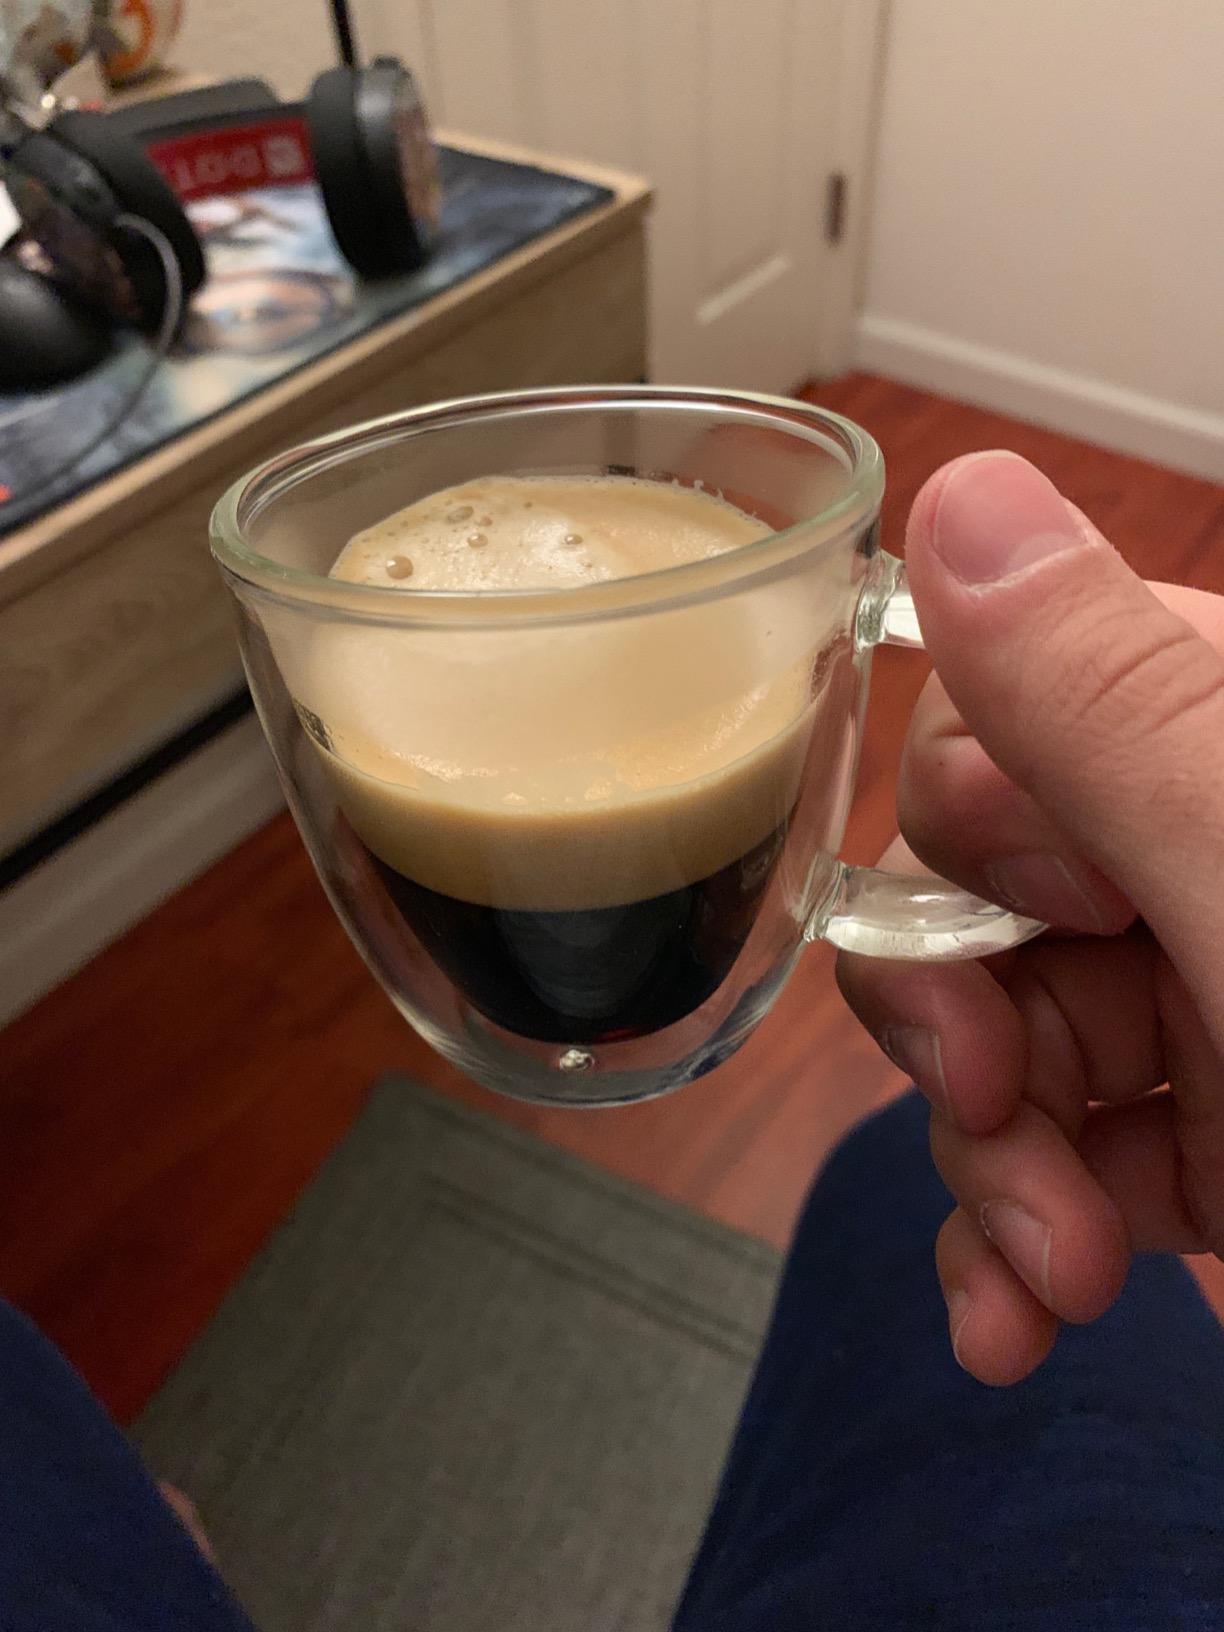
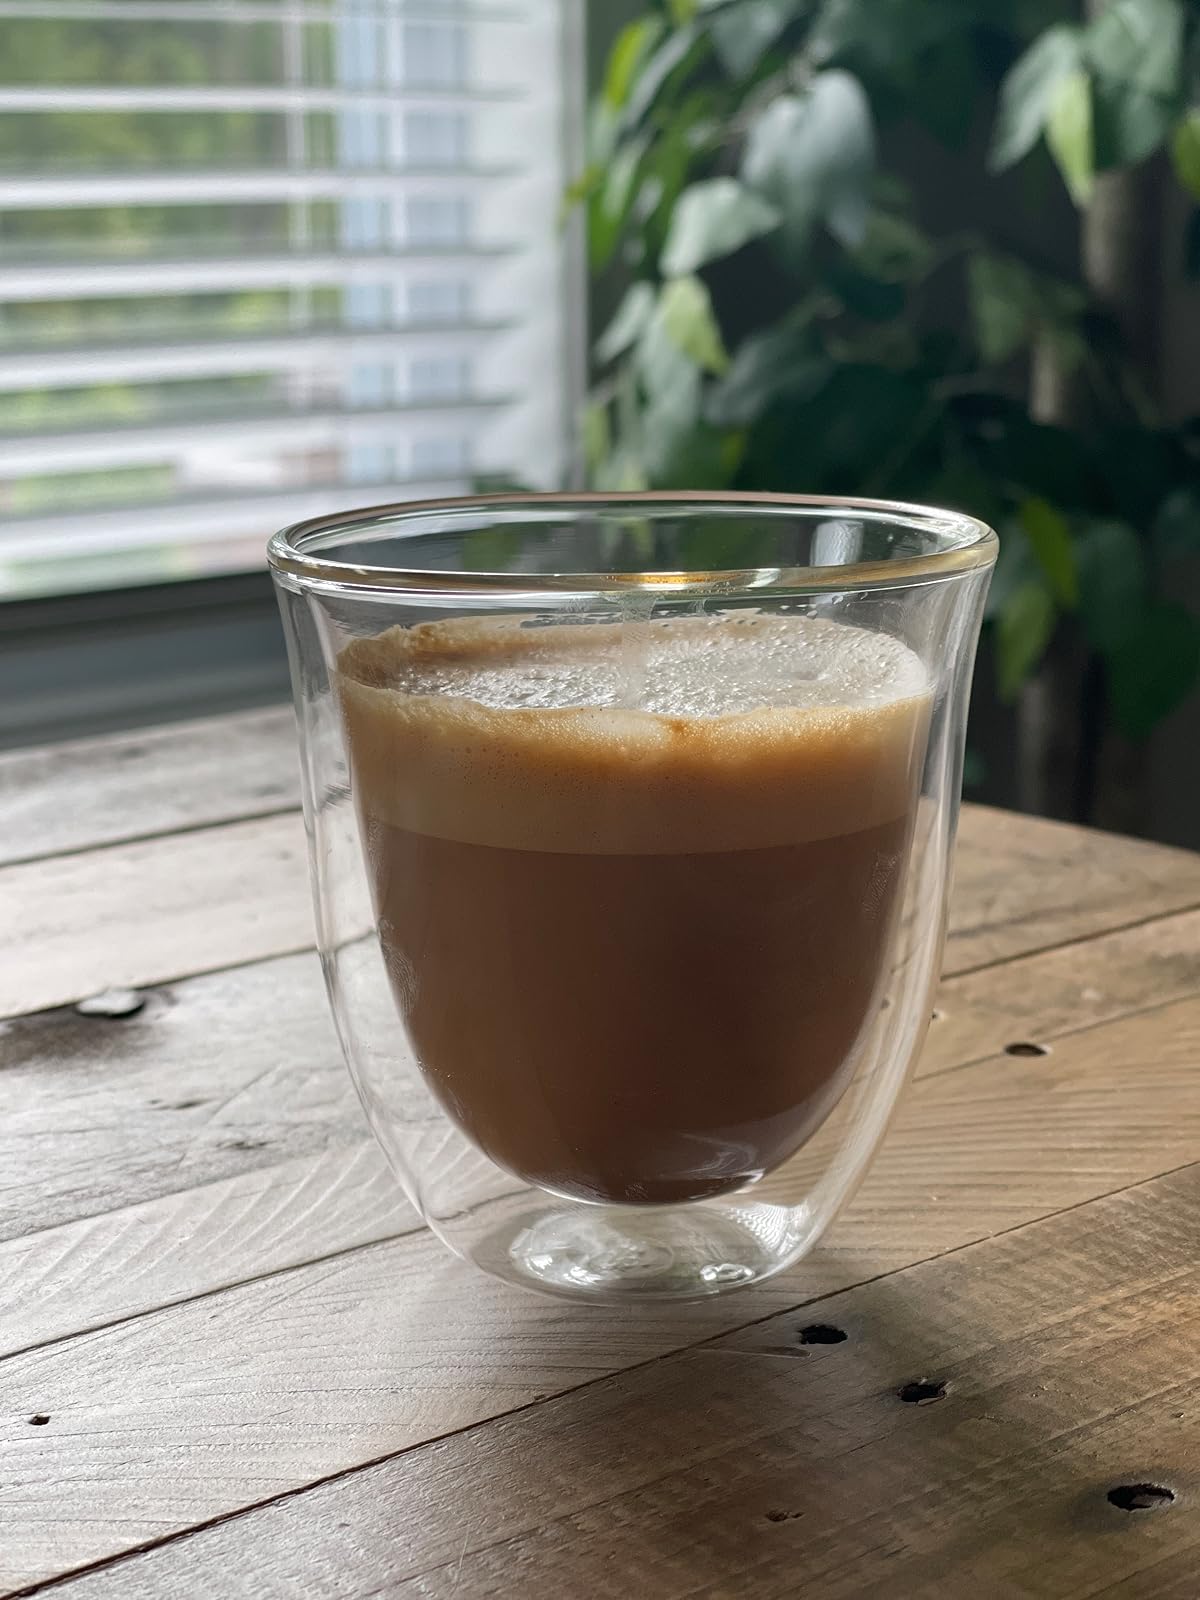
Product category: items_mug
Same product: no